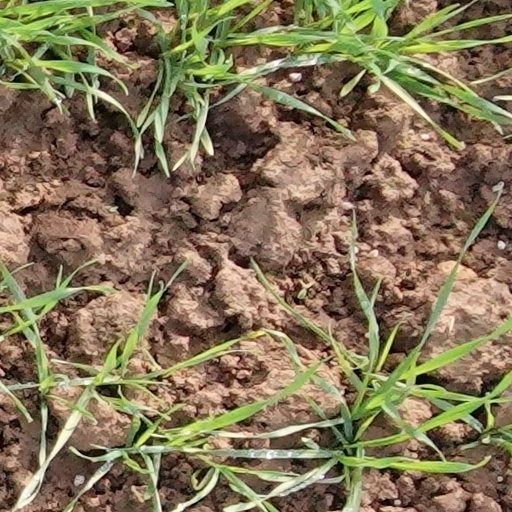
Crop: wheat